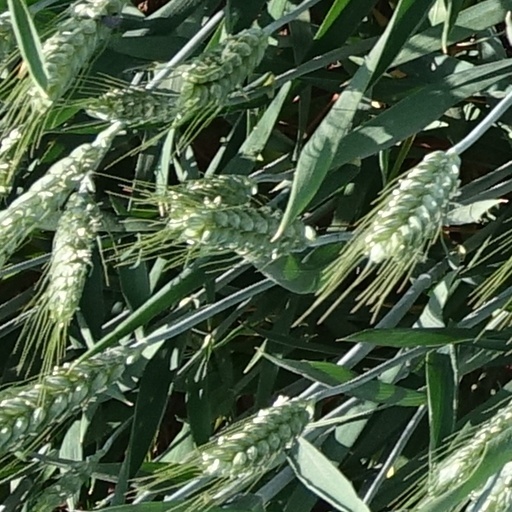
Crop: wheat